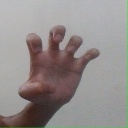
अक्षर: झ